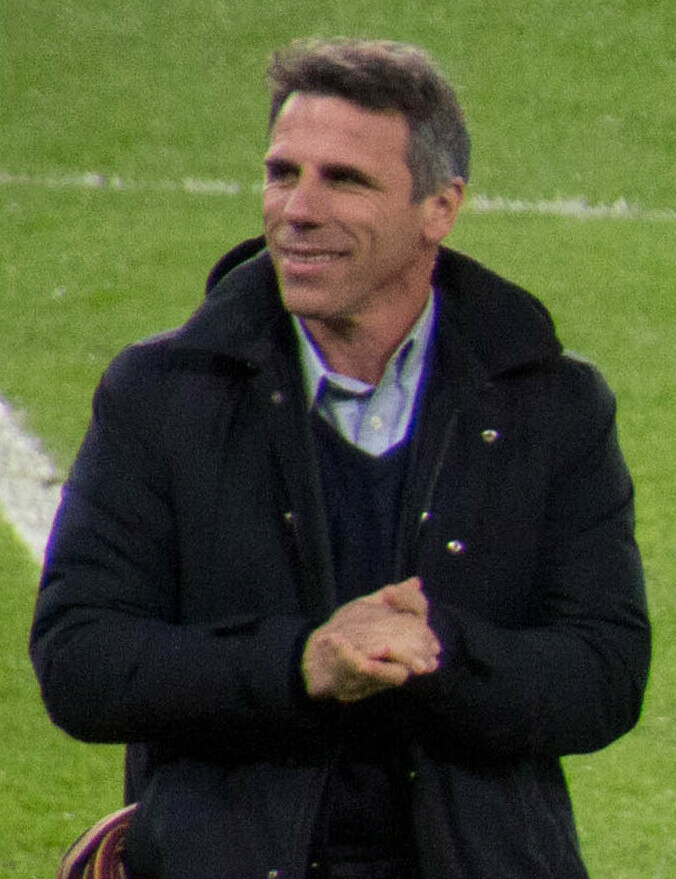
จันฟรังโก โซลา

| name = จันฟรังโก โซลาเครื่องอิสริยาภรณ์คุณธรรมแห่งสาธารณรัฐอิตาลี|OMRI, เครื่องราชอิสริยาภรณ์จักรวรรดิบริติช|OBE
| image =Zola 2018 (cropped).jpg
| image_size = 215px
| caption = โซลาใน ค.ศ. 2018
| fullname = จันฟรังโก โซลา
| birth_place = Oliena ประเทศอิตาลี
| position = กองหน้า
| youthyears1 = 1980–1983|youthclubs1 = Corrasi Oliena
| years1 = 1984–1986|clubs1 = Nuorese Calcio|Nuorese |caps1 = 31 |goals1 = 10
| years2 = 1986–1989|clubs2 = S.E.F. Torres 1903|Torres|caps2 = 88 |goals2 = 21
| years3 = 1989–1993|clubs3 = โซชีเอตาสปอร์ตีวากัลโชนาโปลี|นาโปลี |caps3 = 105|goals3 = 32
| years4 = 1993–1996|clubs4 = ปาร์มากัลโซ 1913|ปาร์มา |caps4 = 102|goals4 = 49
| years5 = 1996–2003|clubs5 = สโมสรฟุตบอลเชลซี|เชลซี |caps5 = 229|goals5 = 59
| years6 = 2003–2005|clubs6 = คัลยารีกัลโช|คัลยารี |caps6 = 74 |goals6 = 22
| totalcaps = 629 |totalgoals = 193
| nationalyears1 = 1991–1997|nationalteam1 = ฟุตบอลทีมชาติอิตาลี|อิตาลี|nationalcaps1=35|nationalgoals1=10
| manageryears1 = 2008–2010|managerclubs1 = สโมสรฟุตบอลเวสต์แฮมยูไนเต็ด|เวสต์แฮมยูไนเต็ด
| manageryears2 = 2011–2012|managerclubs2 = ฟุตบอลทีมชาติอิตาลีรุ่นอายุไม่เกิน 16 ปี|อิตาลี อายุไม่เกิน 16 ปี
| manageryears3 = 2012–2013|managerclubs3 = สโมสรฟุตบอลวอตฟอร์ด|วอตฟอร์ด
| manageryears4 = 2014–2015|managerclubs4 = คัลยารีกัลโช|คัลยารี
| manageryears5 = 2015–2016|managerclubs5 = Al-Arabi SC (Qatar)|อัลอะเราะบี
| manageryears6 = 2016–2017|managerclubs6 = สโมสรฟุตบอลเบอร์มิงแฮมซิตี|เบอร์มิงแฮมซิตี
| manageryears7 = 2018–2019 |managerclubs7 = สโมสรฟุตบอลเชลซี|เชลซี (ผู้ช่วยผู้ฝึกสอน)
จันฟรังโก โซลา (; เกิด 5 กรกฎาคม ค.ศ. 1966) เป็นอดีตนักฟุตบอลและผู้จัดการทีมชาวอิตาลี
== ประวัติ ==
ในปี 2532 เล่นฟุตบอลให้กับทีมนาโปลี ในช่วงเวลาเดียวกับที่ดิเอโก มาราโดนา นักเตะชื่อดังชาวอาร์เจนตินา ยังอยู่กับทีมนาโปลี เขาเล่นให้กับนาโปลีอยู่นานถึง 4 ปี จากนั้นก็ย้ายมาอยู่กับทีมปาร์มา ทีมชั้นนำของอิตาลี และช่วยทำประตูให้ทีมปาร์มาคว้าแชมป์คัพวินเนอร์สคัพในปี 2537 เขาเล่นได้อย่างยอดเยี่ยม โดยเฉพาะลูกฟรีคิกหน้ากรอบเขตโทษ
โซลาถือเป็นราชาลูกฟรีคิกคนหนึ่งของโลกลูกหนังในขณะนั้นทีเดียว เขาเผยเคล็ดลับของการยิงลูกฟรีคิกว่า ฝีเท้าการยิงลูกฟรีคิกที่ยอดเยี่ยมดังที่เห็นนี้ ส่วนหนึ่งลอกเลียนแบบและศึกษาวิธีการยิงมาจากมาราโดนานั่นเอง
กระทั่งกลางฤดูกาล 2540 รืด คึลลิต ผู้จัดการทีมเชลซี ซื้อตัวโซลามาร่วมทีมด้วยค่าตัว 4.5 ล้านปอนด์ และเขาสามารถโชว์ฟอร์มได้อย่างยอดเยี่ยม จนกลายเป็นขวัญใจของแฟนบอลเชลซีอย่างรวดเร็ว เขาพาทีมคว้าถ้วยเอฟเอคัพ และสามารถคว้าตำแหน่งนักเตะต่างชาติยอดเยี่ยมของพรีเมียร์ลีกแม้จะเพิ่งเล่นได้แค่ครึ่งฤดูกาล
สำหรับการเล่นฟุตบอลให้กับทีมชาตินั้น ในช่วงฟุตบอลโลก 2537 ที่สหรัฐอเมริกา โซลาได้ลงเล่นในฐานะตัวสำรองของโรแบร์โต บัจโจ และได้ลงเล่นเพียง 12 นาทีในนัดพบไนจีเรีย ก่อนที่เขาจะได้รับใบแดงไล่ออกจากสนาม ต่อมาหลังจากบัจโจได้รับบาดเจ็บและฝีมือตก โซลาจึงได้ตำแหน่งตัวจริงในทีมชาติแทนที่บัจโจ แต่ในขณะเดียวกันเขาหลุดจากตำแหน่งตัวจริงในทีมเอซี มิลาน โซลาเป็นตัวหลักในแผงหน้าของฟุตบอลทีมชาติอิตาลี|ทีมชาติอิตาลีและเชลซี และนำความสำเร็จมาสู่ต้นสังกัด โดยเฉพาะในทีมเชลซีนั้นโซลานำทีมผ่านเข้าสู่รอบลึก ๆ ของถ้วยเอฟ เอ คัพ อีกทั้งในพรีเมียร์ ลีกปี 2540 ก็ติดอยู่ในกลุ่มลุ้นแชมป์ หลังจากนั้นโซลาก็ย้ายเข้าสังกัดคัลยารี สโมสรฟุตบอลเล็ก ๆ แห่งหนึ่งในอิตาลี และยังโชว์ฟอร์มเป็นขวัญใจของชาวอิตาลีเช่นเดิม
ปัจจุบันยุติทั้งการเล่นฟุตบอลและการเป็นผู้จัดการฟุตบอลแล้ว
==อ้างอิง==
==แหล่งข้อมูลอื่น==
*
*
* Gianfranco Zola at Footballdatabase.com
*
*
หมวดหมู่:นักฟุตบอลชาวอิตาลี
หมวดหมู่:ผู้เล่นในพรีเมียร์ลีก
หมวดหมู่:ผู้เล่นในเซเรียอา
หมวดหมู่:ผู้จัดการทีมฟุตบอลชาวอิตาลี
หมวดหมู่:ผู้จัดการทีมฟุตบอลในพรีเมียร์ลีก
หมวดหมู่:ผู้จัดการทีมสโมสรฟุตบอลวอตฟอร์ด
หมวดหมู่:ผู้เล่นสโมสรฟุตบอลเชลซี
หมวดหมู่:บุคคลจากแคว้นซาร์ดิเนีย
หมวดหมู่:นักฟุตบอลทีมชาติอิตาลี
หมวดหมู่:ผู้เล่นในฟุตบอลโลก 1994
หมวดหมู่:กองหน้าฟุตบอล